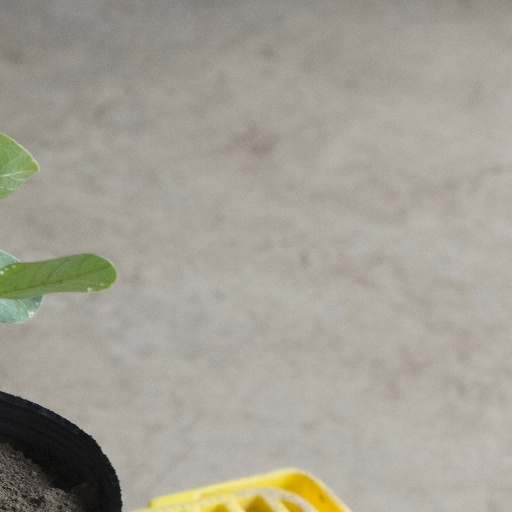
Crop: soybean